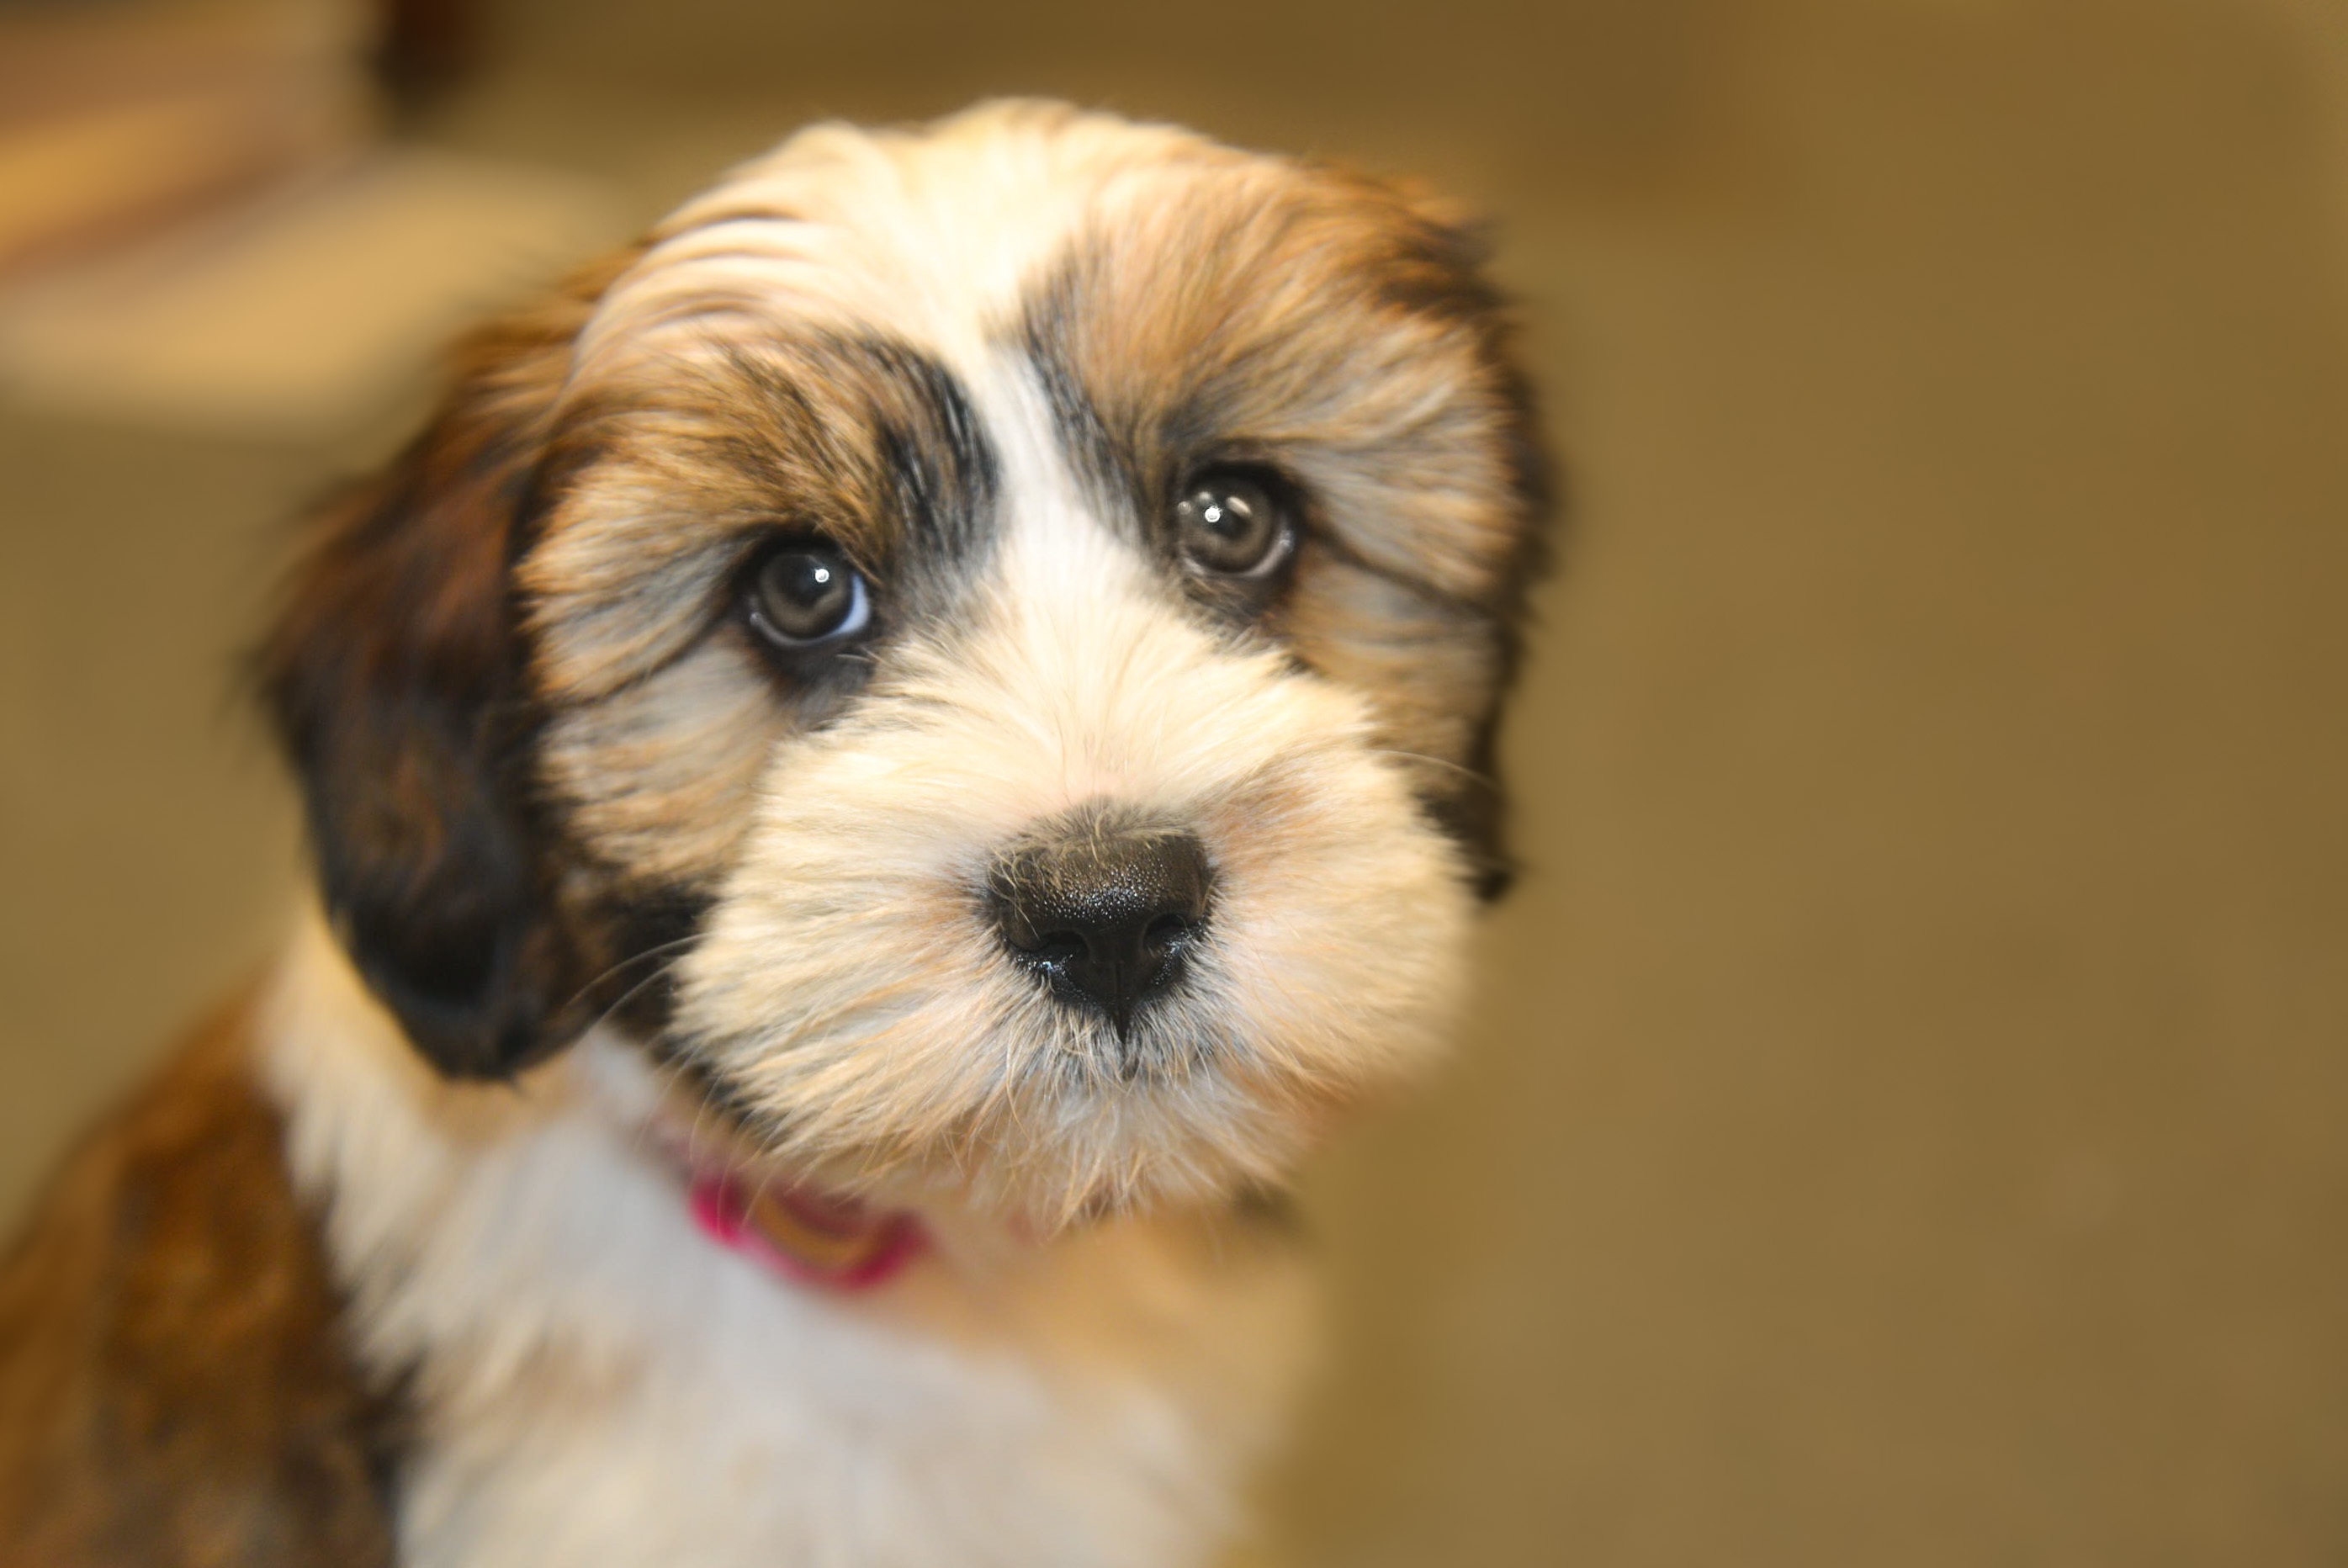
white, puppy, dog, cute, pet, mammal, vertebrate, dog breed, lhasa apso, friendly, breed, cavapoo, shih tzu, cockapoo, tibet terrier, tibetan terrier, havanese, dog like mammal, carnivoran, schnoodle, dog crossbreeds, morkie, cavachon